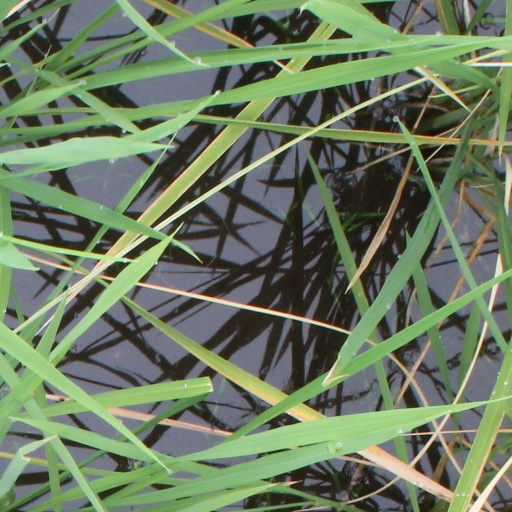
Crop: rice